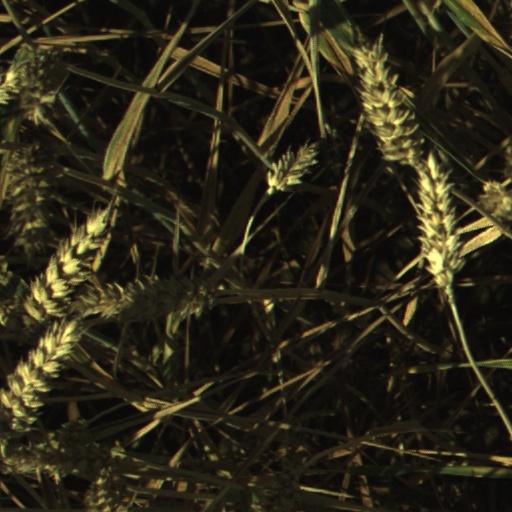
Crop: wheat